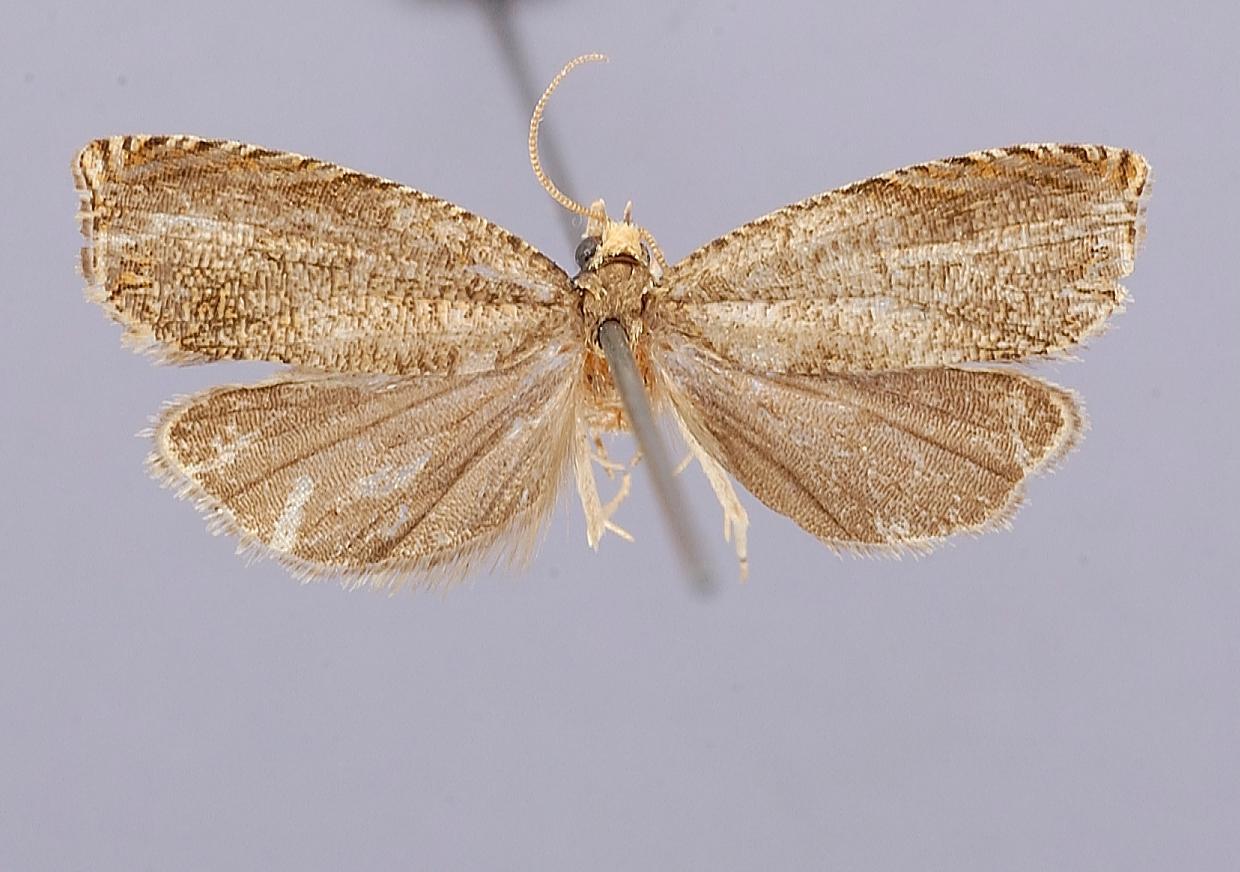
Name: Neoanathamna pallens
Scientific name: Neoanathamna pallens Kawabe, 1980
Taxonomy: Animalia, Arthropoda, Insecta, Lepidoptera, Tortricidae
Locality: Hitotsu-uchi, Shionoe, Kagawa, Japan
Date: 2 Jun 1973